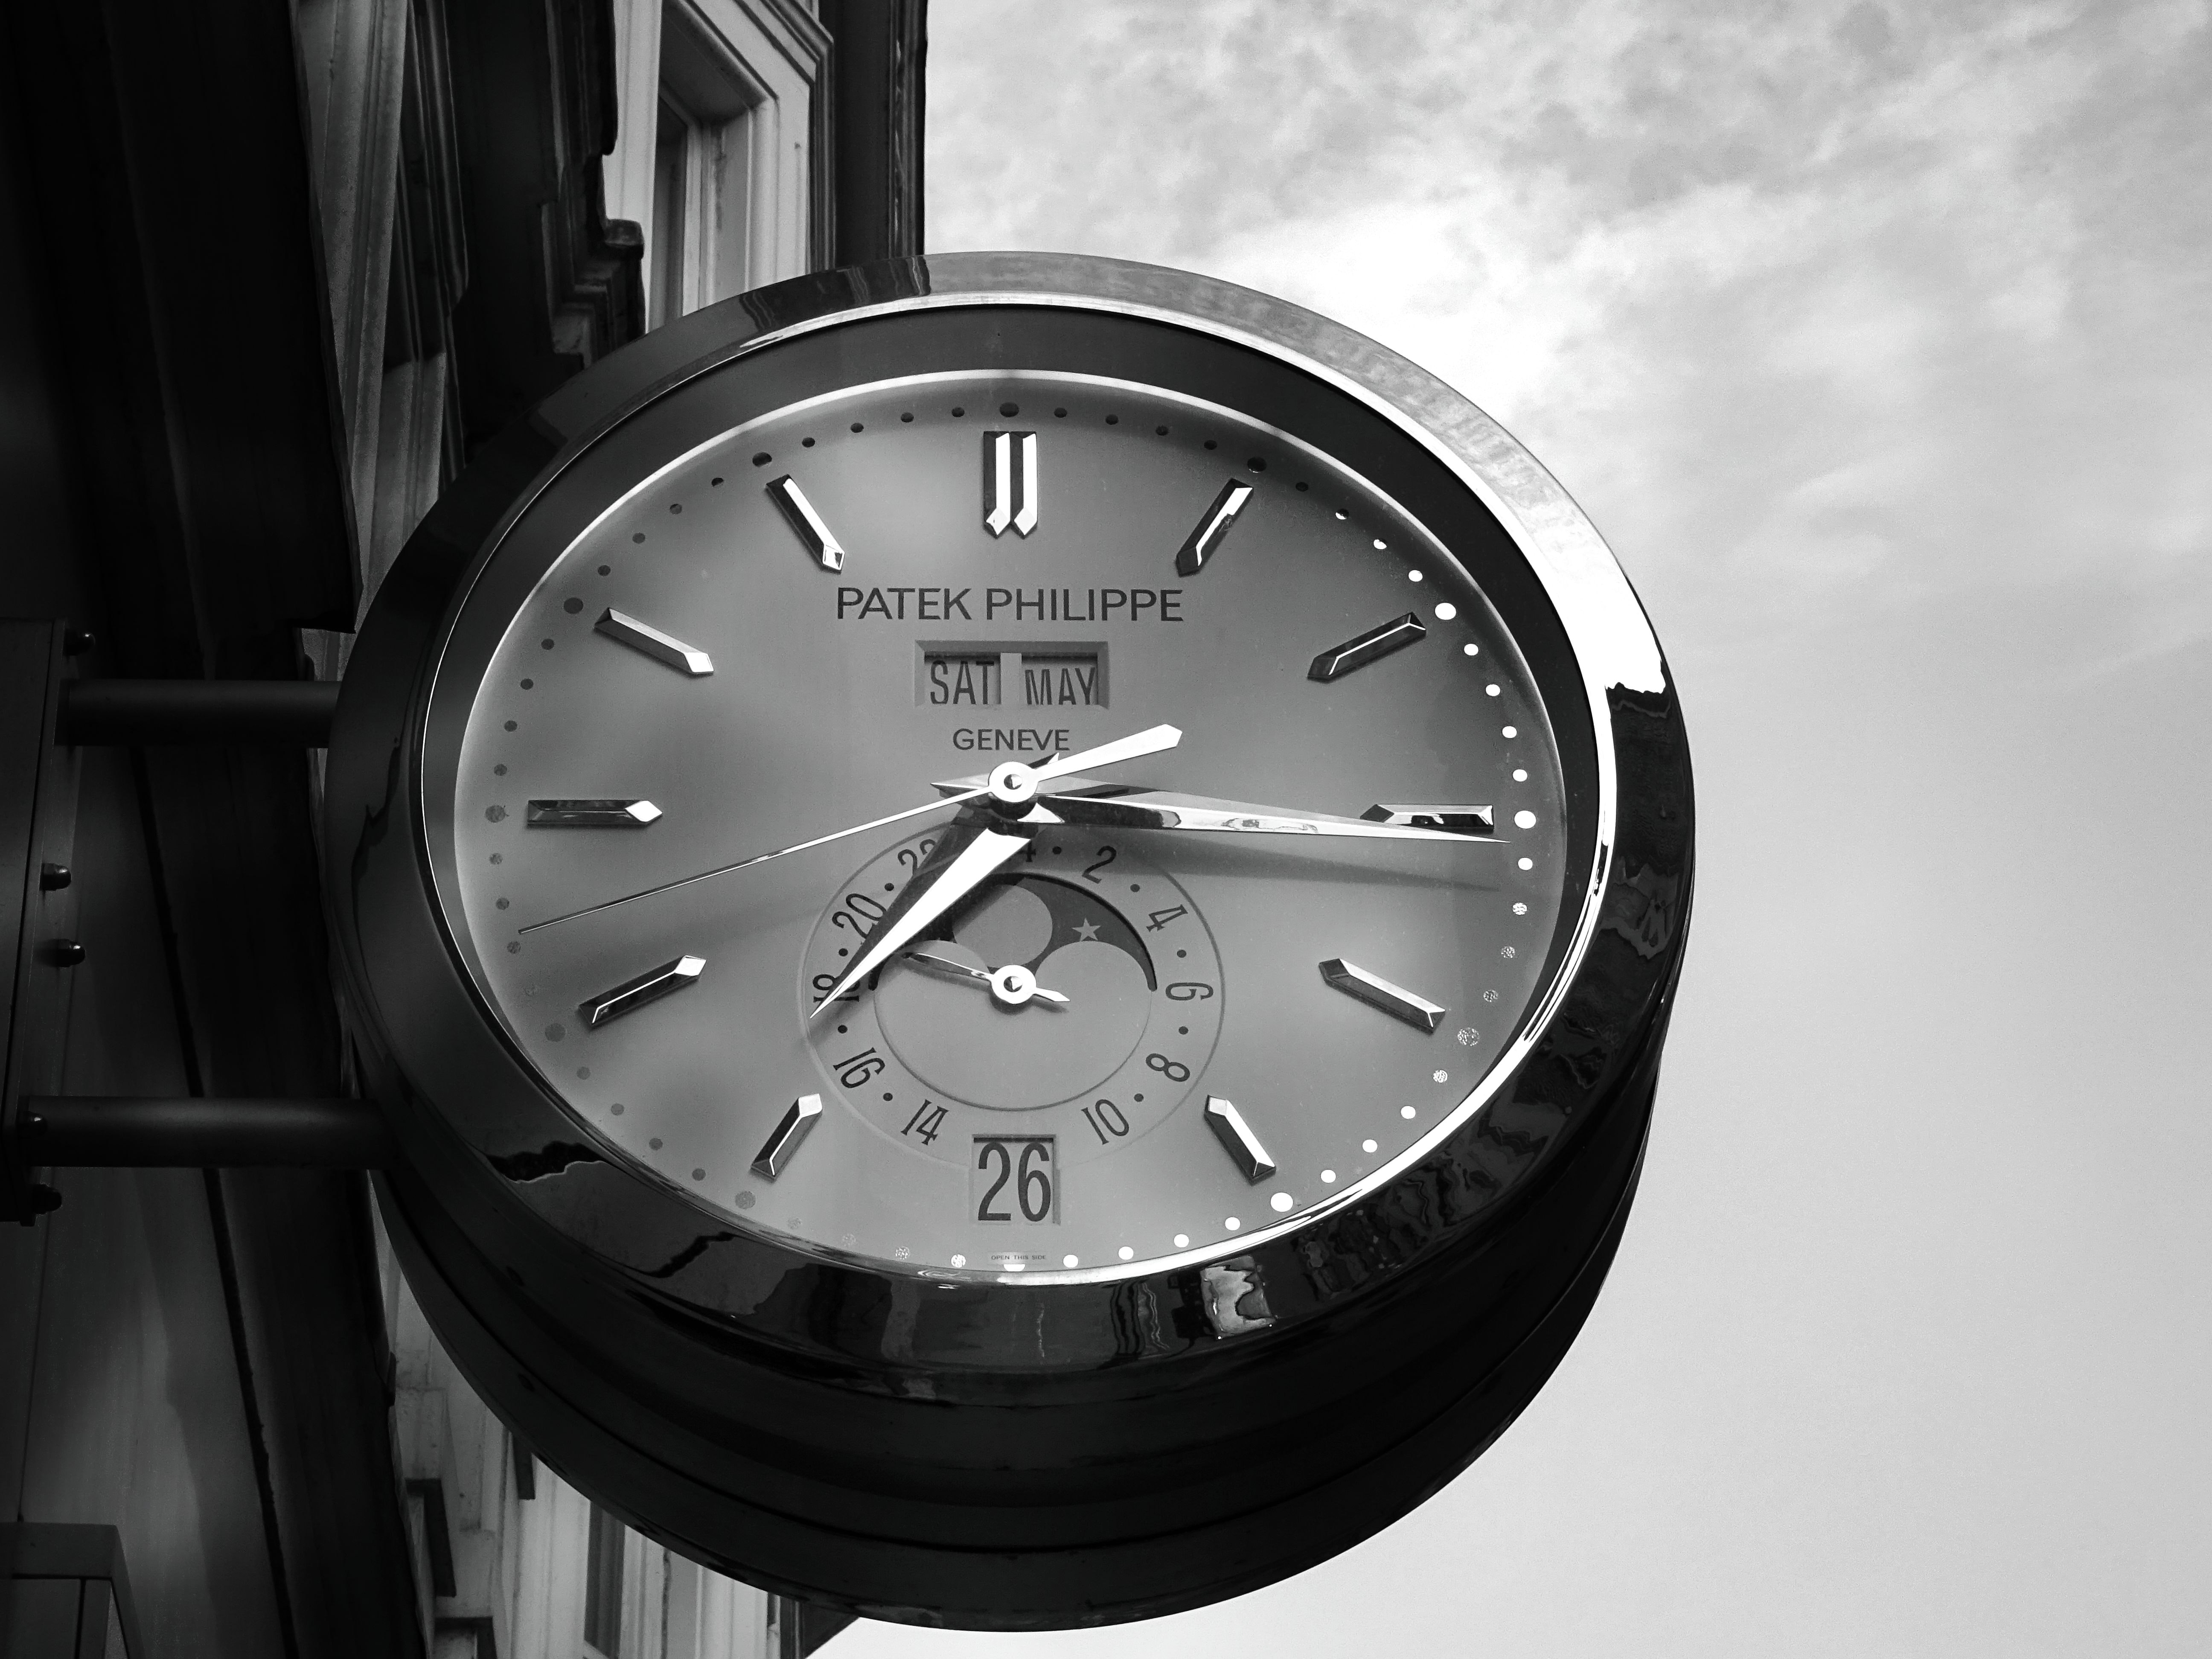
Analog watch, black, watch, clock, fashion accessory, Material property, number, watch accessory, silver, metal, brand, still life photography, jewellery, black and white, monochrome, quartz clock, hardware accessory, strap, steel, style, interior design